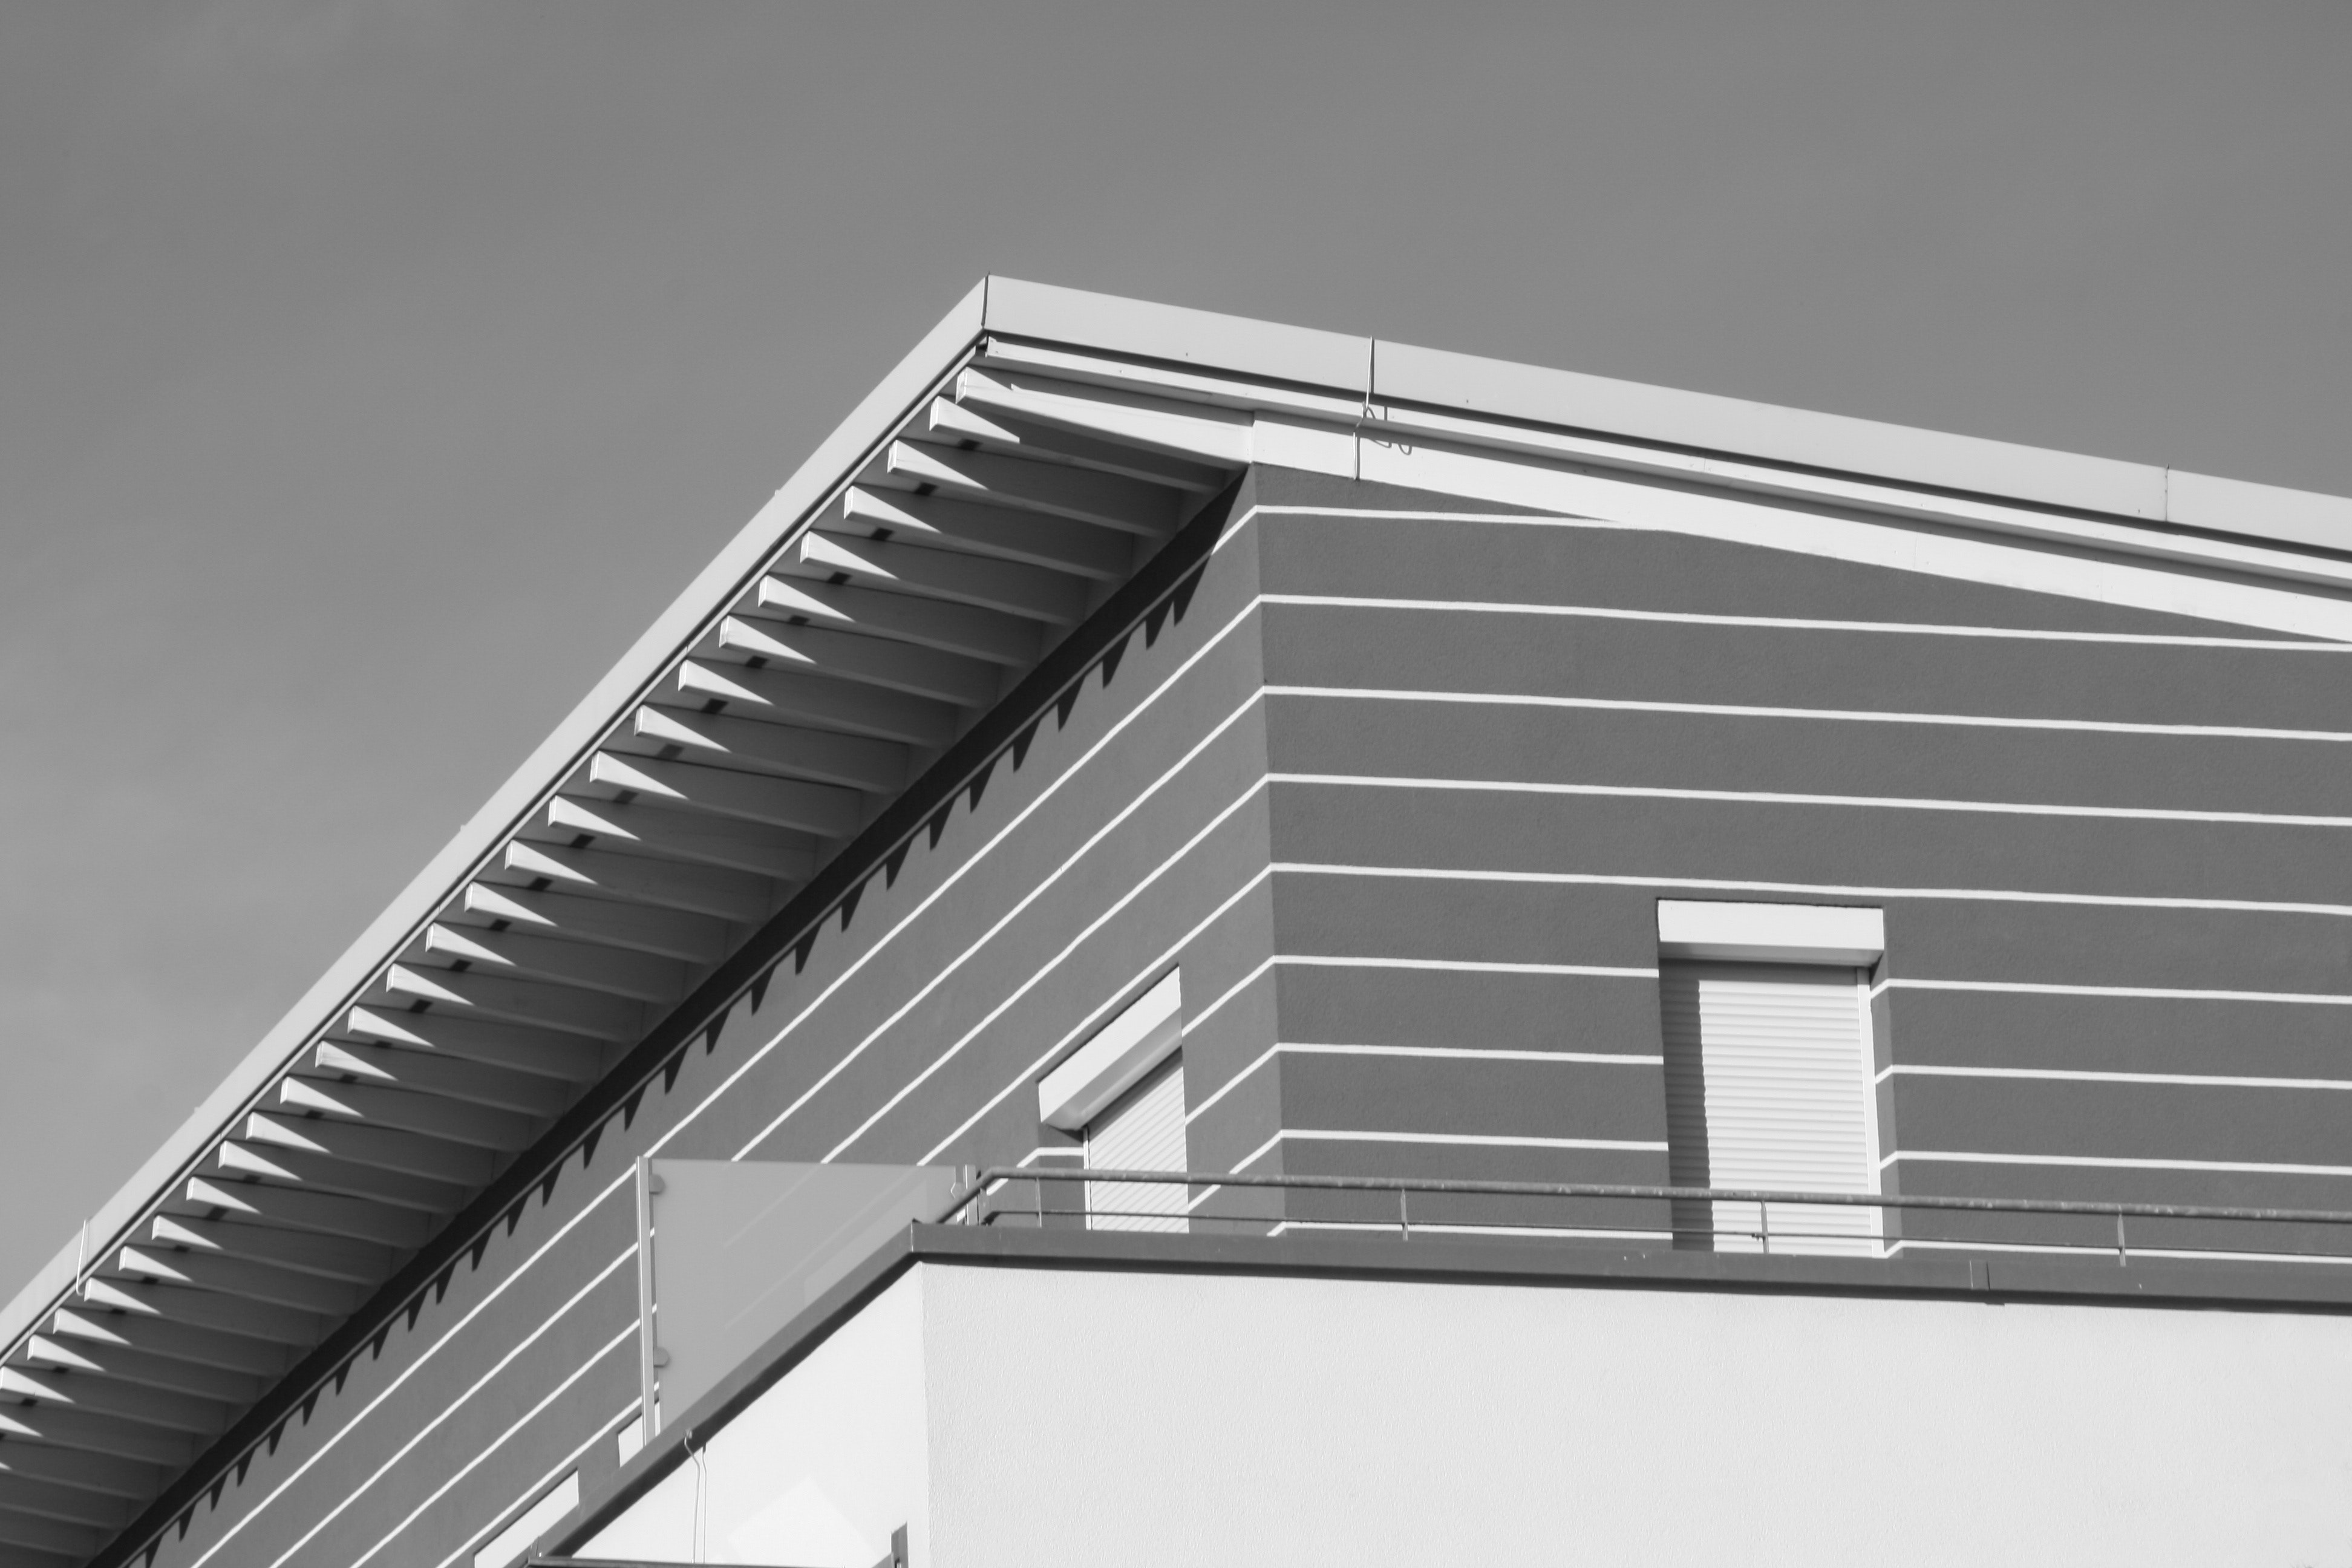
architecture, line, building, facade, house, Material property, monochrome, window, roof, commercial building, black and white, daylighting, metal, style